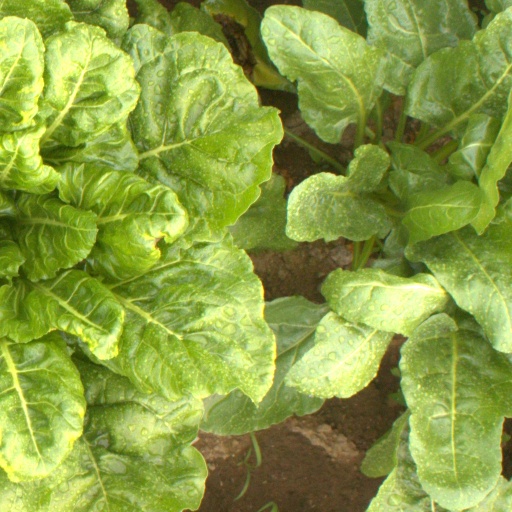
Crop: sugar beet